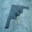
Label: airplane